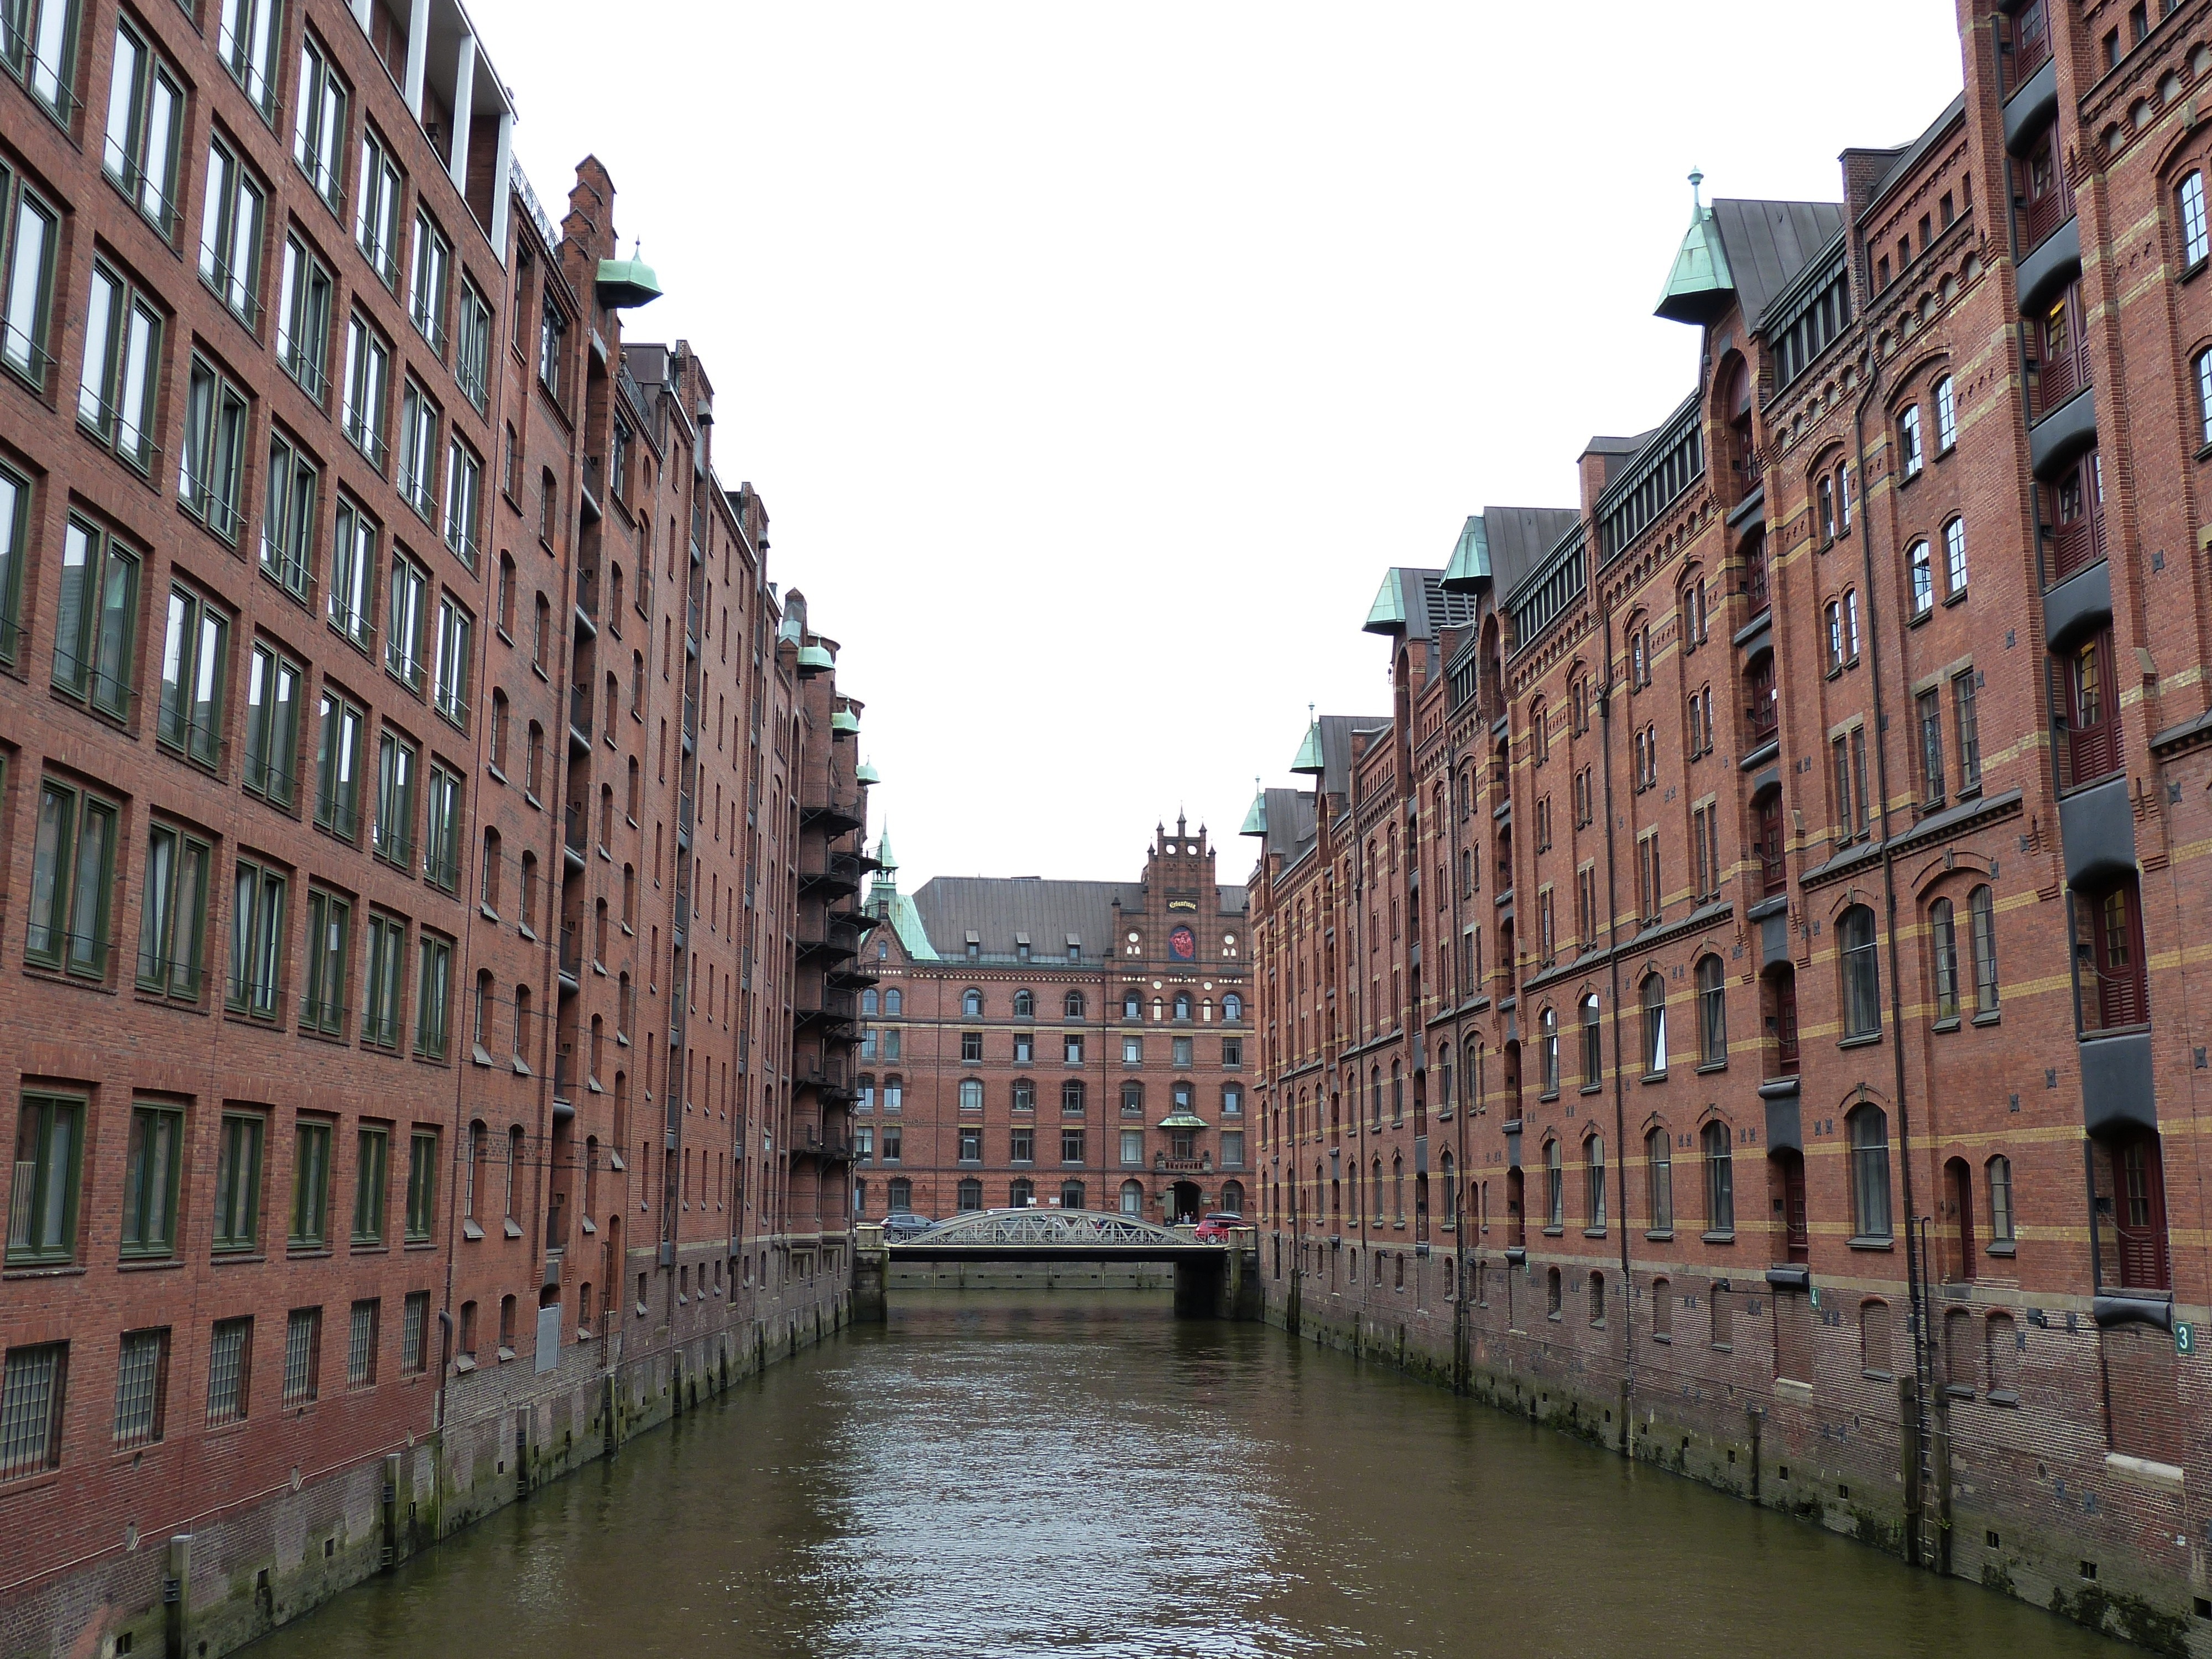
architecture, bridge, town, building, river, canal, cityscape, facade, brick, waterway, body of water, world heritage, channel, unesco, historically, hamburg, neighbourhood, landform, speicherstadt, geographical feature